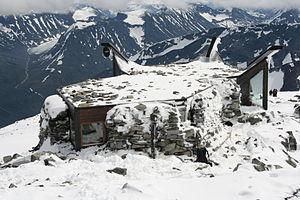
Le Jotunheimen est un massif de montagnes situé dans le Sud-Ouest de la Norvège dans les Alpes scandinaves. Il constitue la région de plus haute altitude de cette chaîne de montagnes avec tous les sommets de plus de 2 300 m, y compris le Galdhøpiggen, point culminant de la chaîne, de la Norvège et de l'Europe du Nord. Le massif s'étend sur 3 500 km² à la limite entre les comtés d'Innlandet et de Vestland.